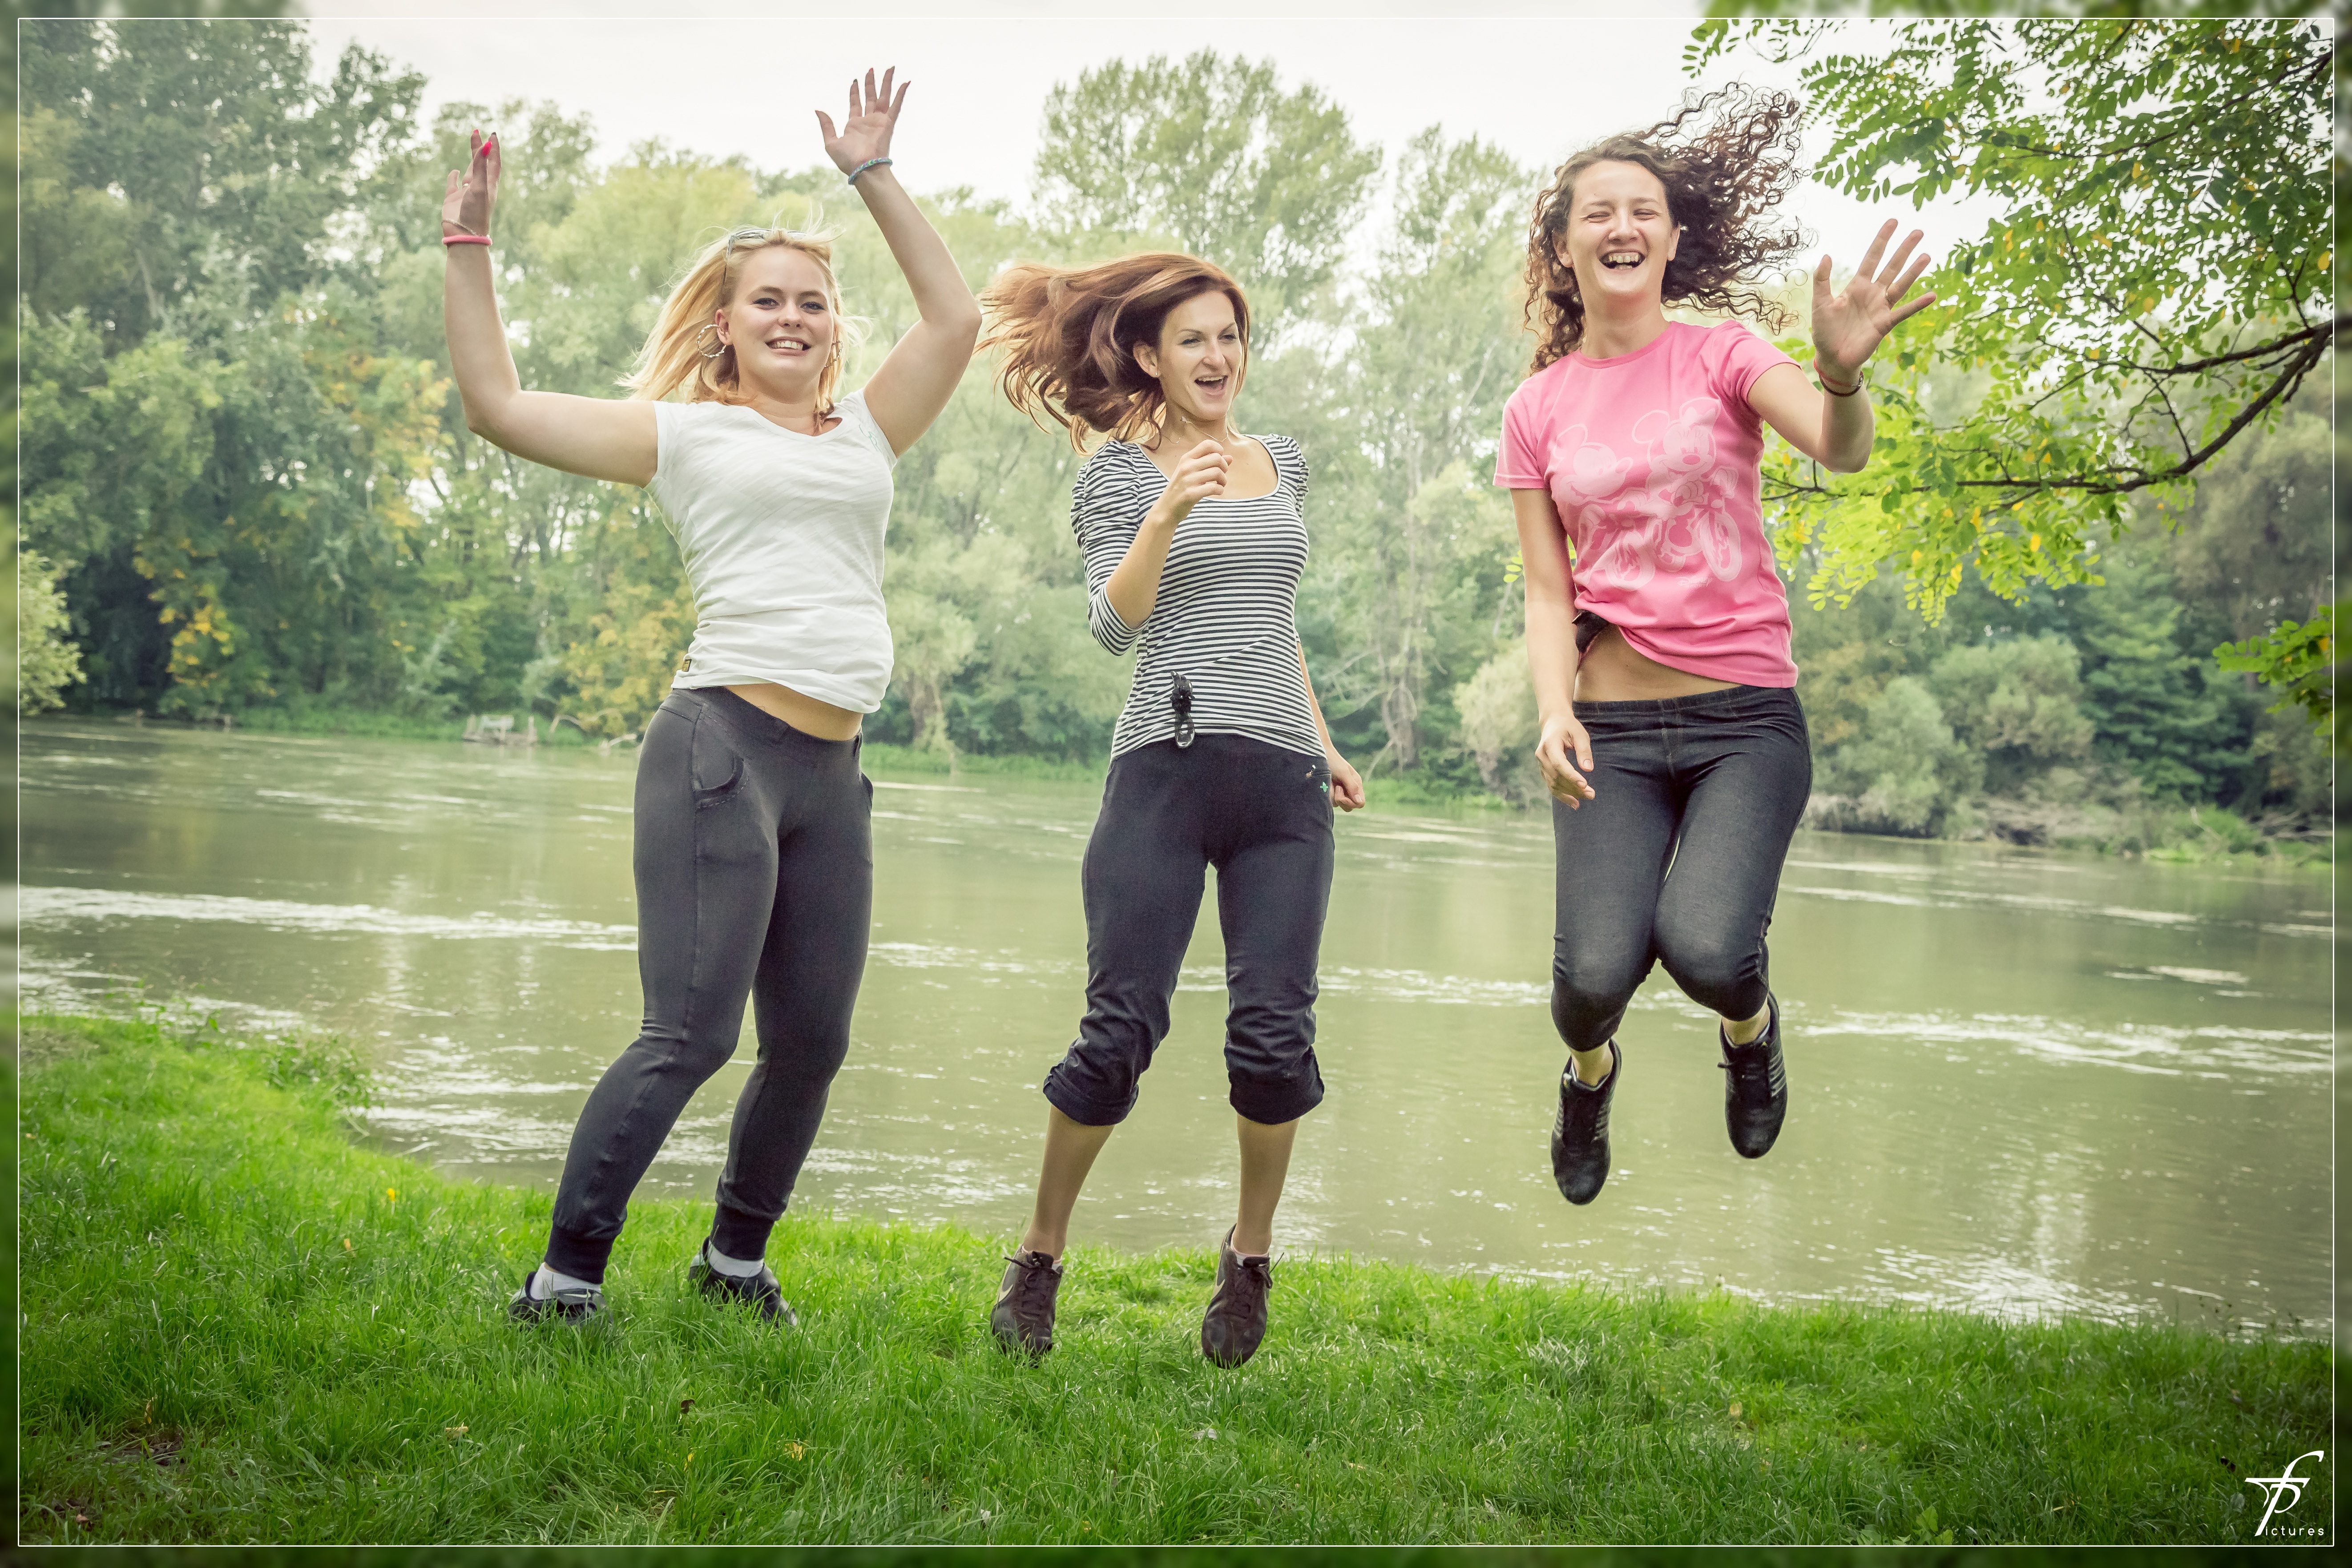
people, woman, jump, jumping, female, portrait, park, jogging, outdoors, happy, sports, beautiful, pretty, happy people, physical exercise, physical fitness